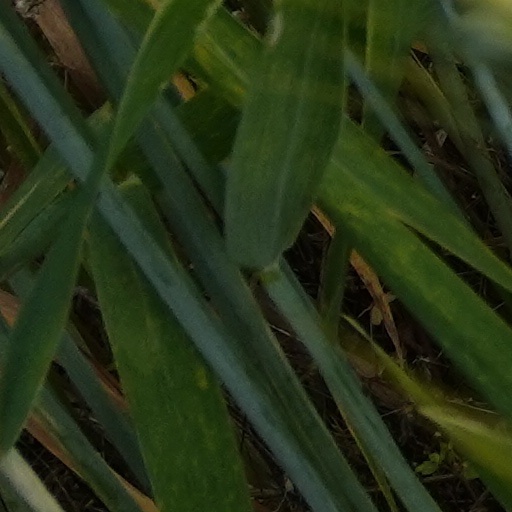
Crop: wheat